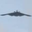
Label: airplane